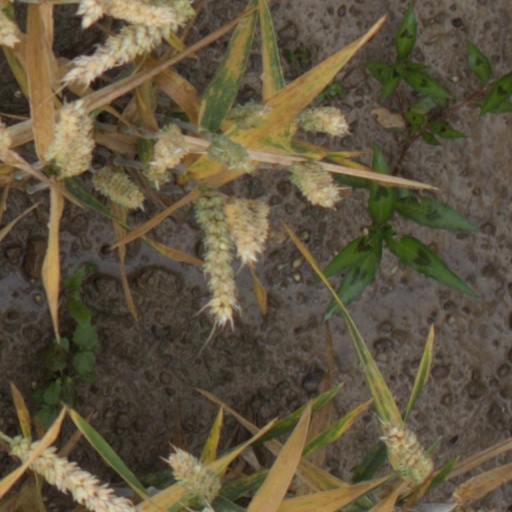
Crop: wheat